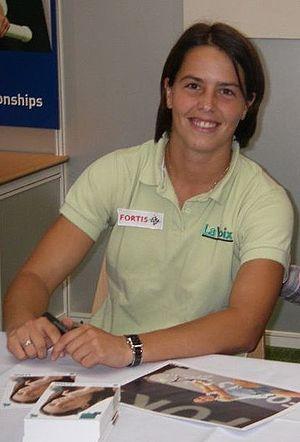
Claudine Schaul est une joueuse de tennis luxembourgeoise, professionnelle depuis 2002.